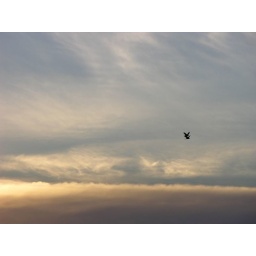
2 little birds in the sky